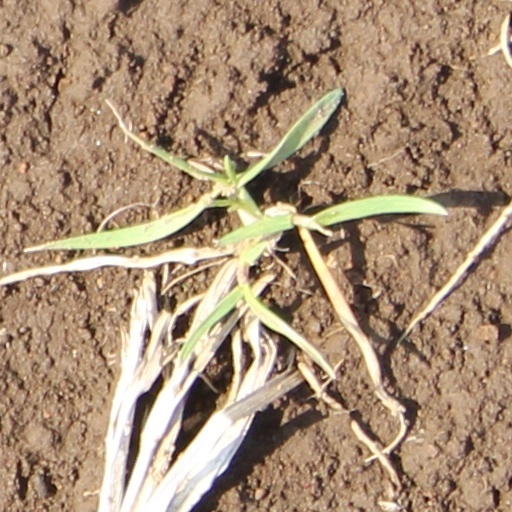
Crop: wheat